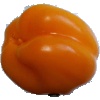
Label: Pepper Yellow 1